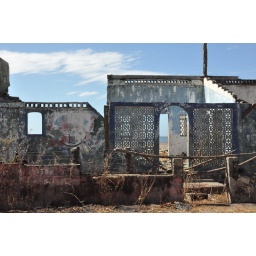
a pretty beat down building on the beach in poneloya